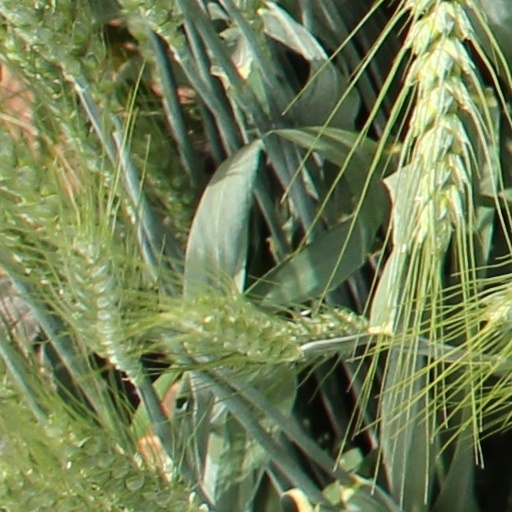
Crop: wheat